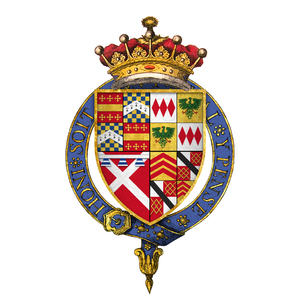
Richard Neville, 16. jarl af Warwick / Warwicks baggrund
Warwicks våbenskjold som ridder afHosebåndsordenen.
Richard Neville, 16. jarl af Warwick var kendt som Kongemageren Warwick og var en engelsk adelsmand, administrator og hærfører. Som søn af Richard Neville, 5. jarl af Salisbury var Warwick en af de rigeste og mægtigste stormænd i sin tid, med politiske forbindelser, der rakte uden for landets grænser. Som en af lederne i Rosekrigene, først på Huset Yorks side senere på Huset Lancasters side, spillede han en central rolle i afsætningen af to konger. Det gav ham tilnavnet Kongemageren.